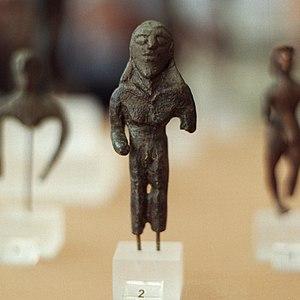
Le Musée archéologique de Delphes est un des principaux musées de Grèce, et un des plus visités. Il dépend du ministère grec de la culture. Fondé en 1903, réaménagé à plusieurs reprises, il abrite les découvertes faites sur le sanctuaire panhellénique de Delphes datant de la Préhistoire à l'antiquité tardive.